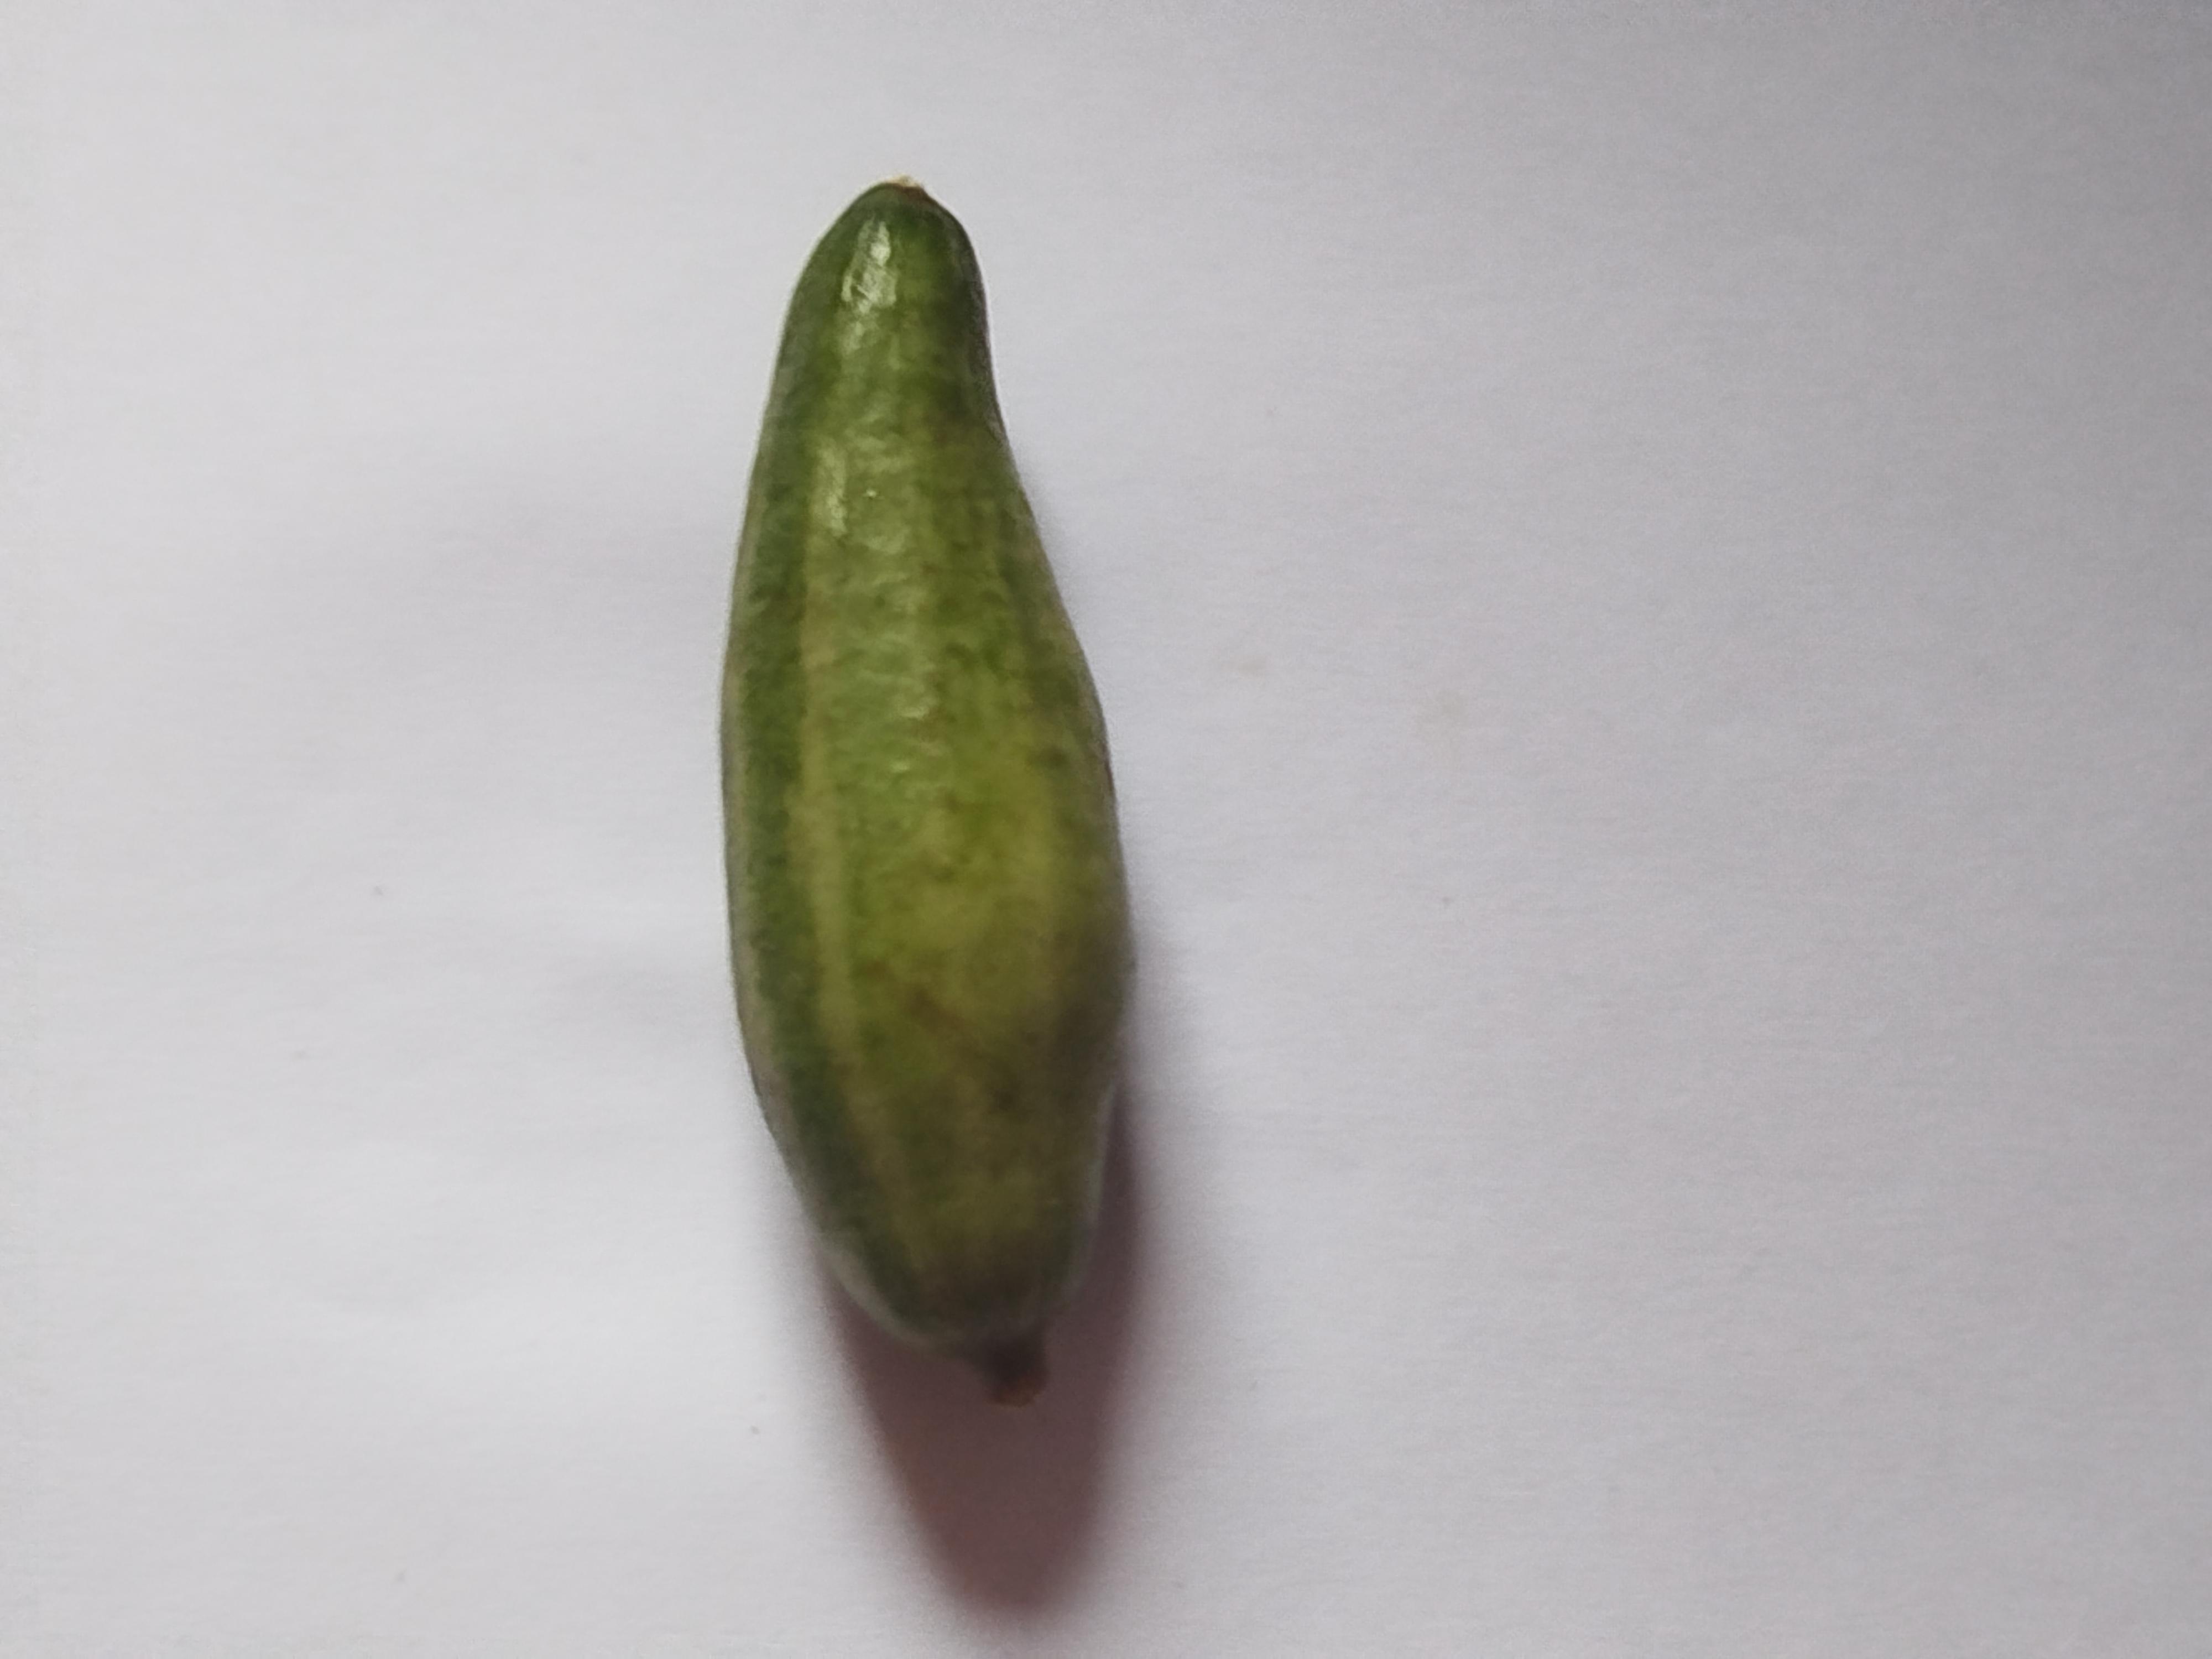
Label: Pointed gourd